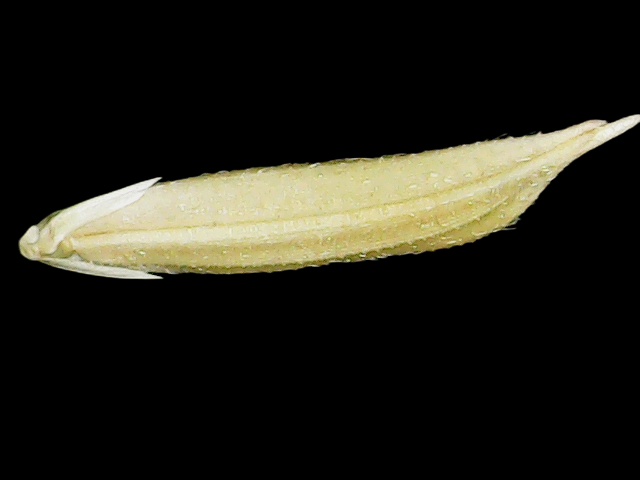
Rice variety: Binadhan25